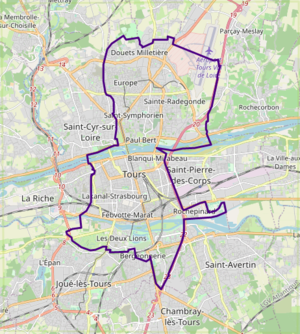
carte réalisée sur umap This map was created from OpenStreetMap project data, collected by the community. This map may be incomplete, and may contain errors. Don't rely solely on it for navigation.
Tours est une ville de l'Ouest de la France, sur les rives de la Loire et du Cher, dans le département d'Indre-et-Loire, dont elle est le chef-lieu. La commune est le chef-lieu de la métropole Tours Val de Loire et constitutive, avec son intercommunalité, de l’une des 22 métropoles françaises officielles.